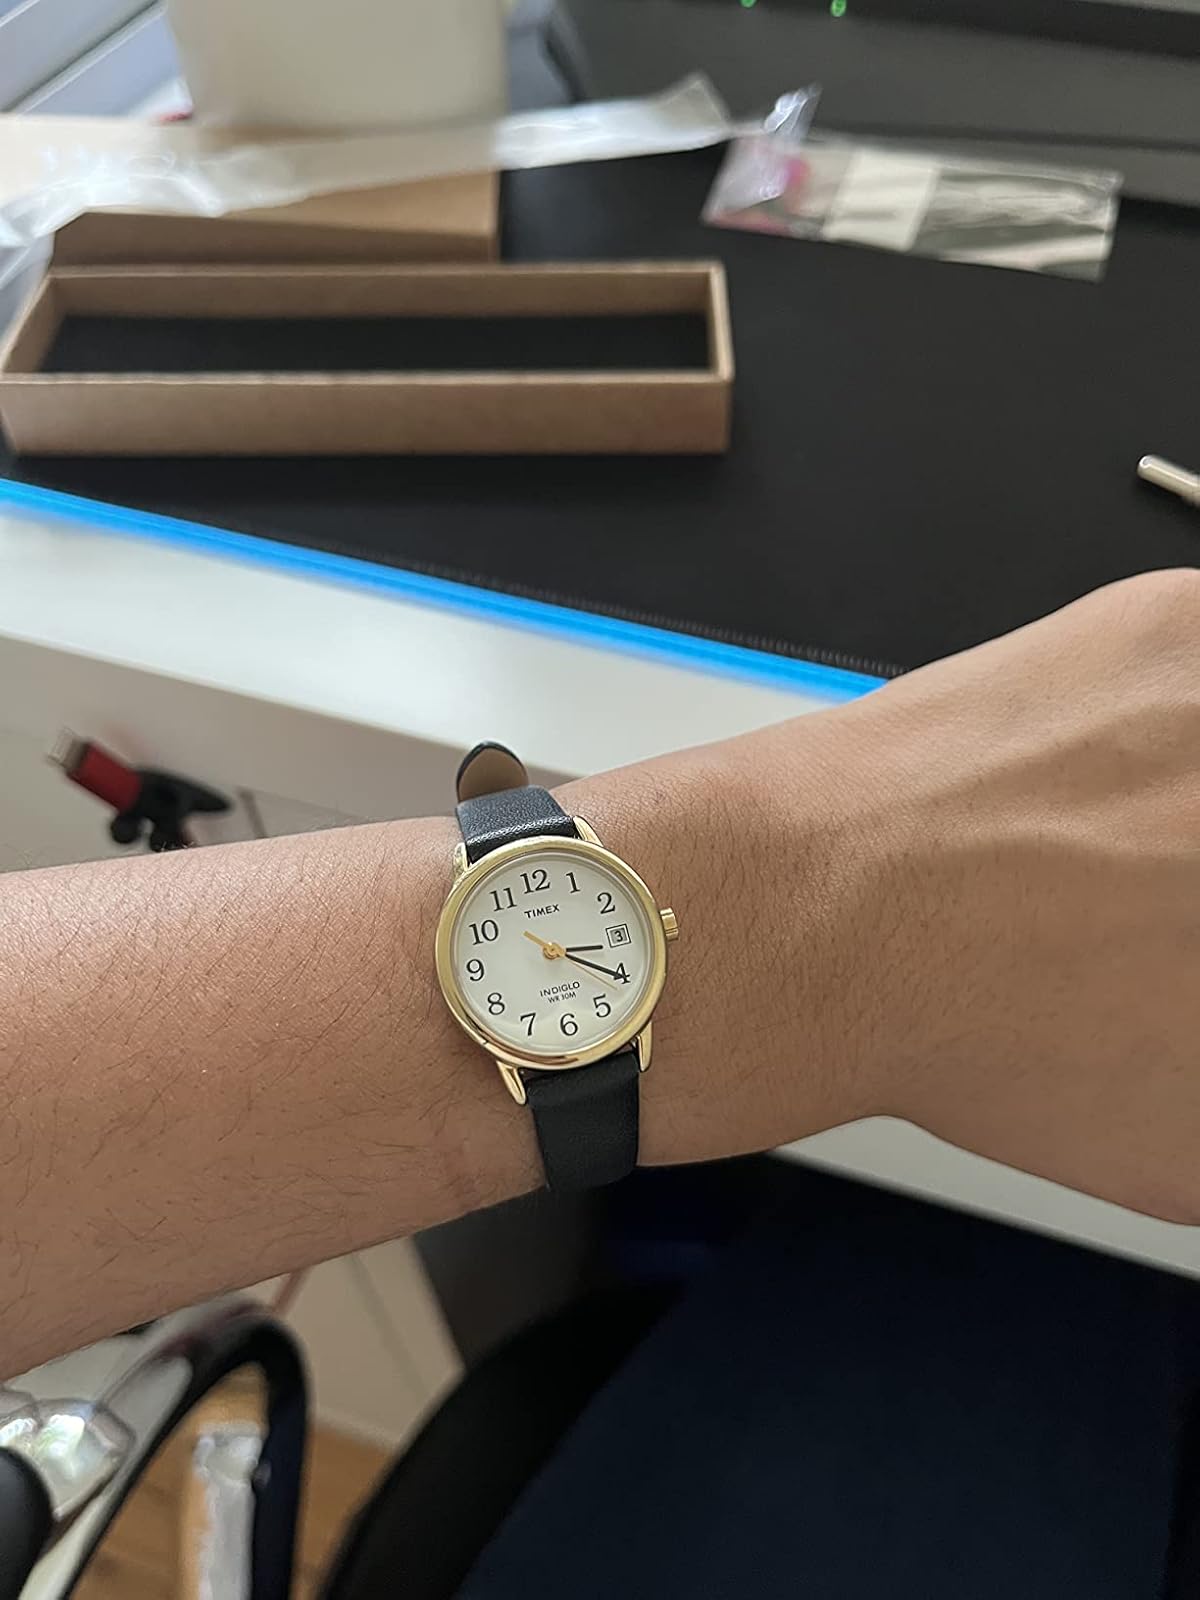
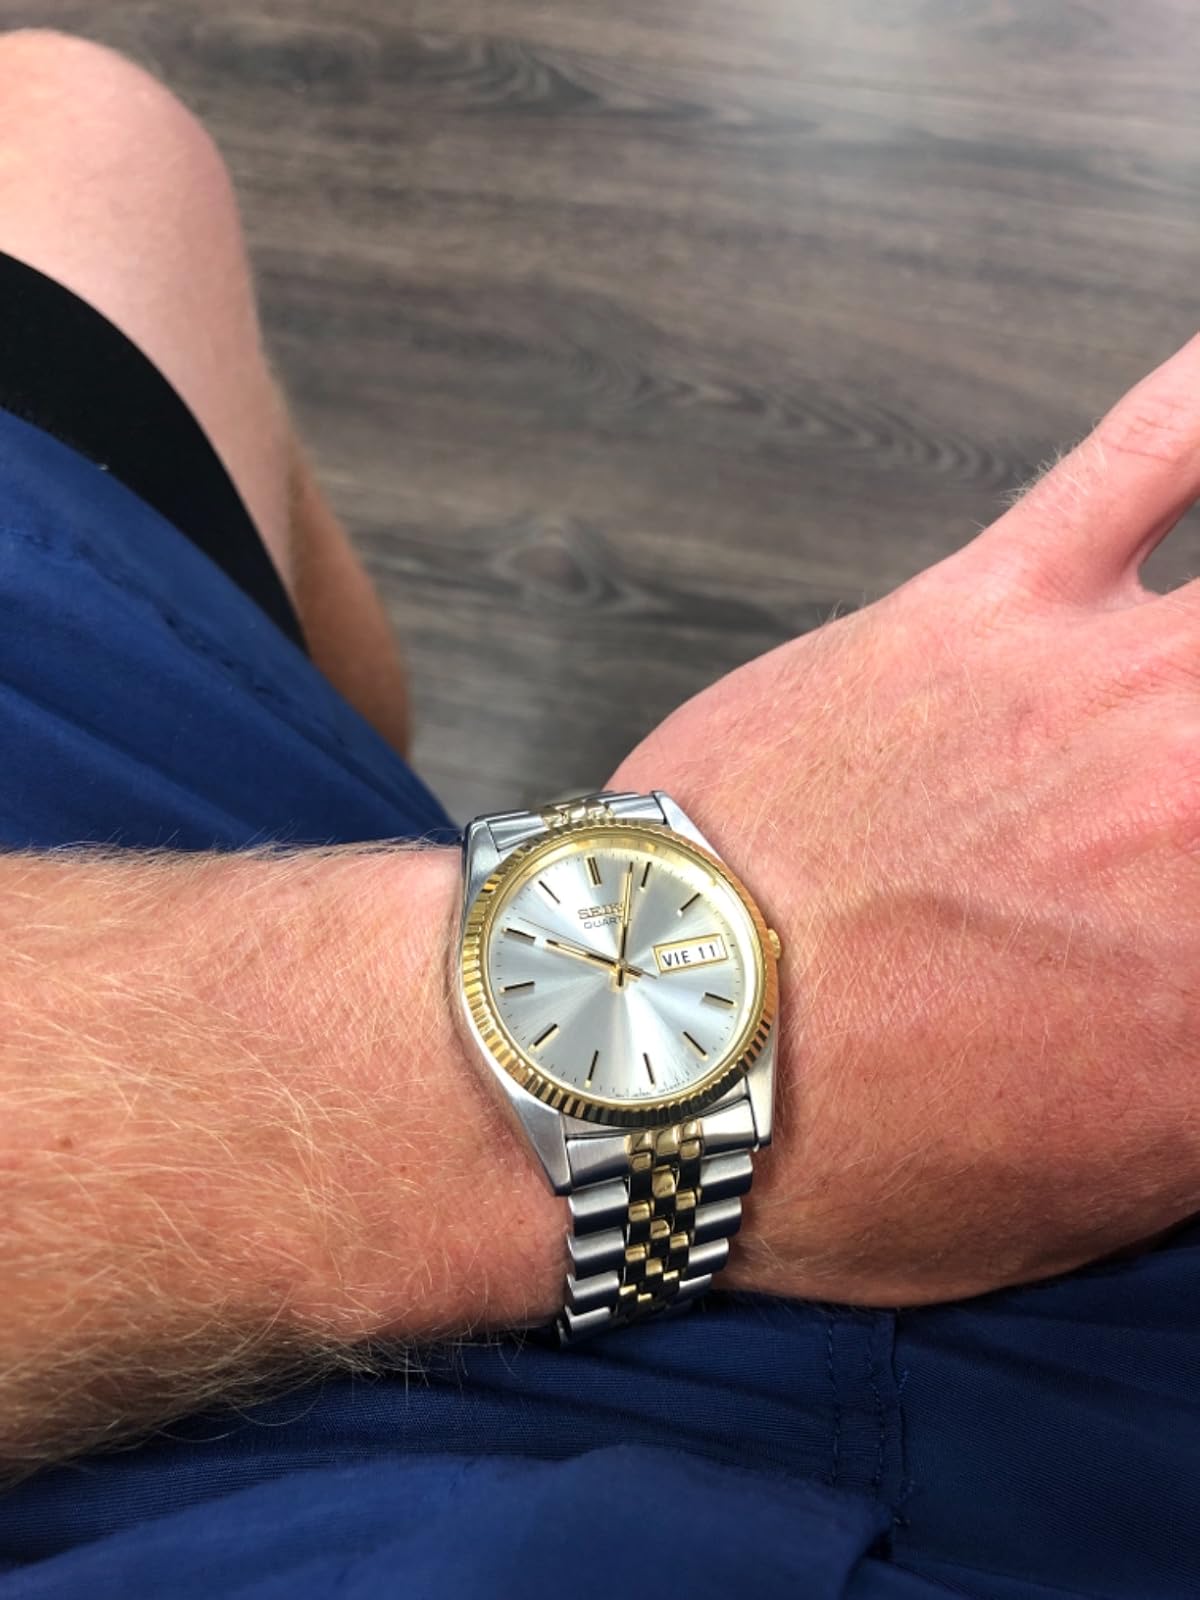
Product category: accessories_watch
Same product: no